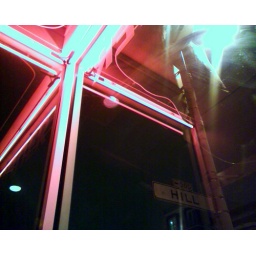
well the neon was more orange than pink as seen by the phone...